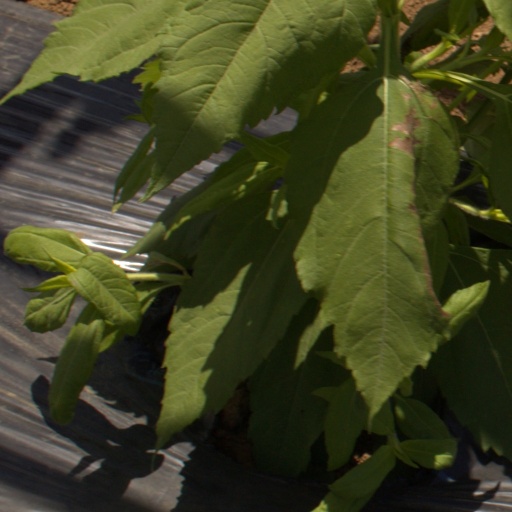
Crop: Jerusalem artichoke